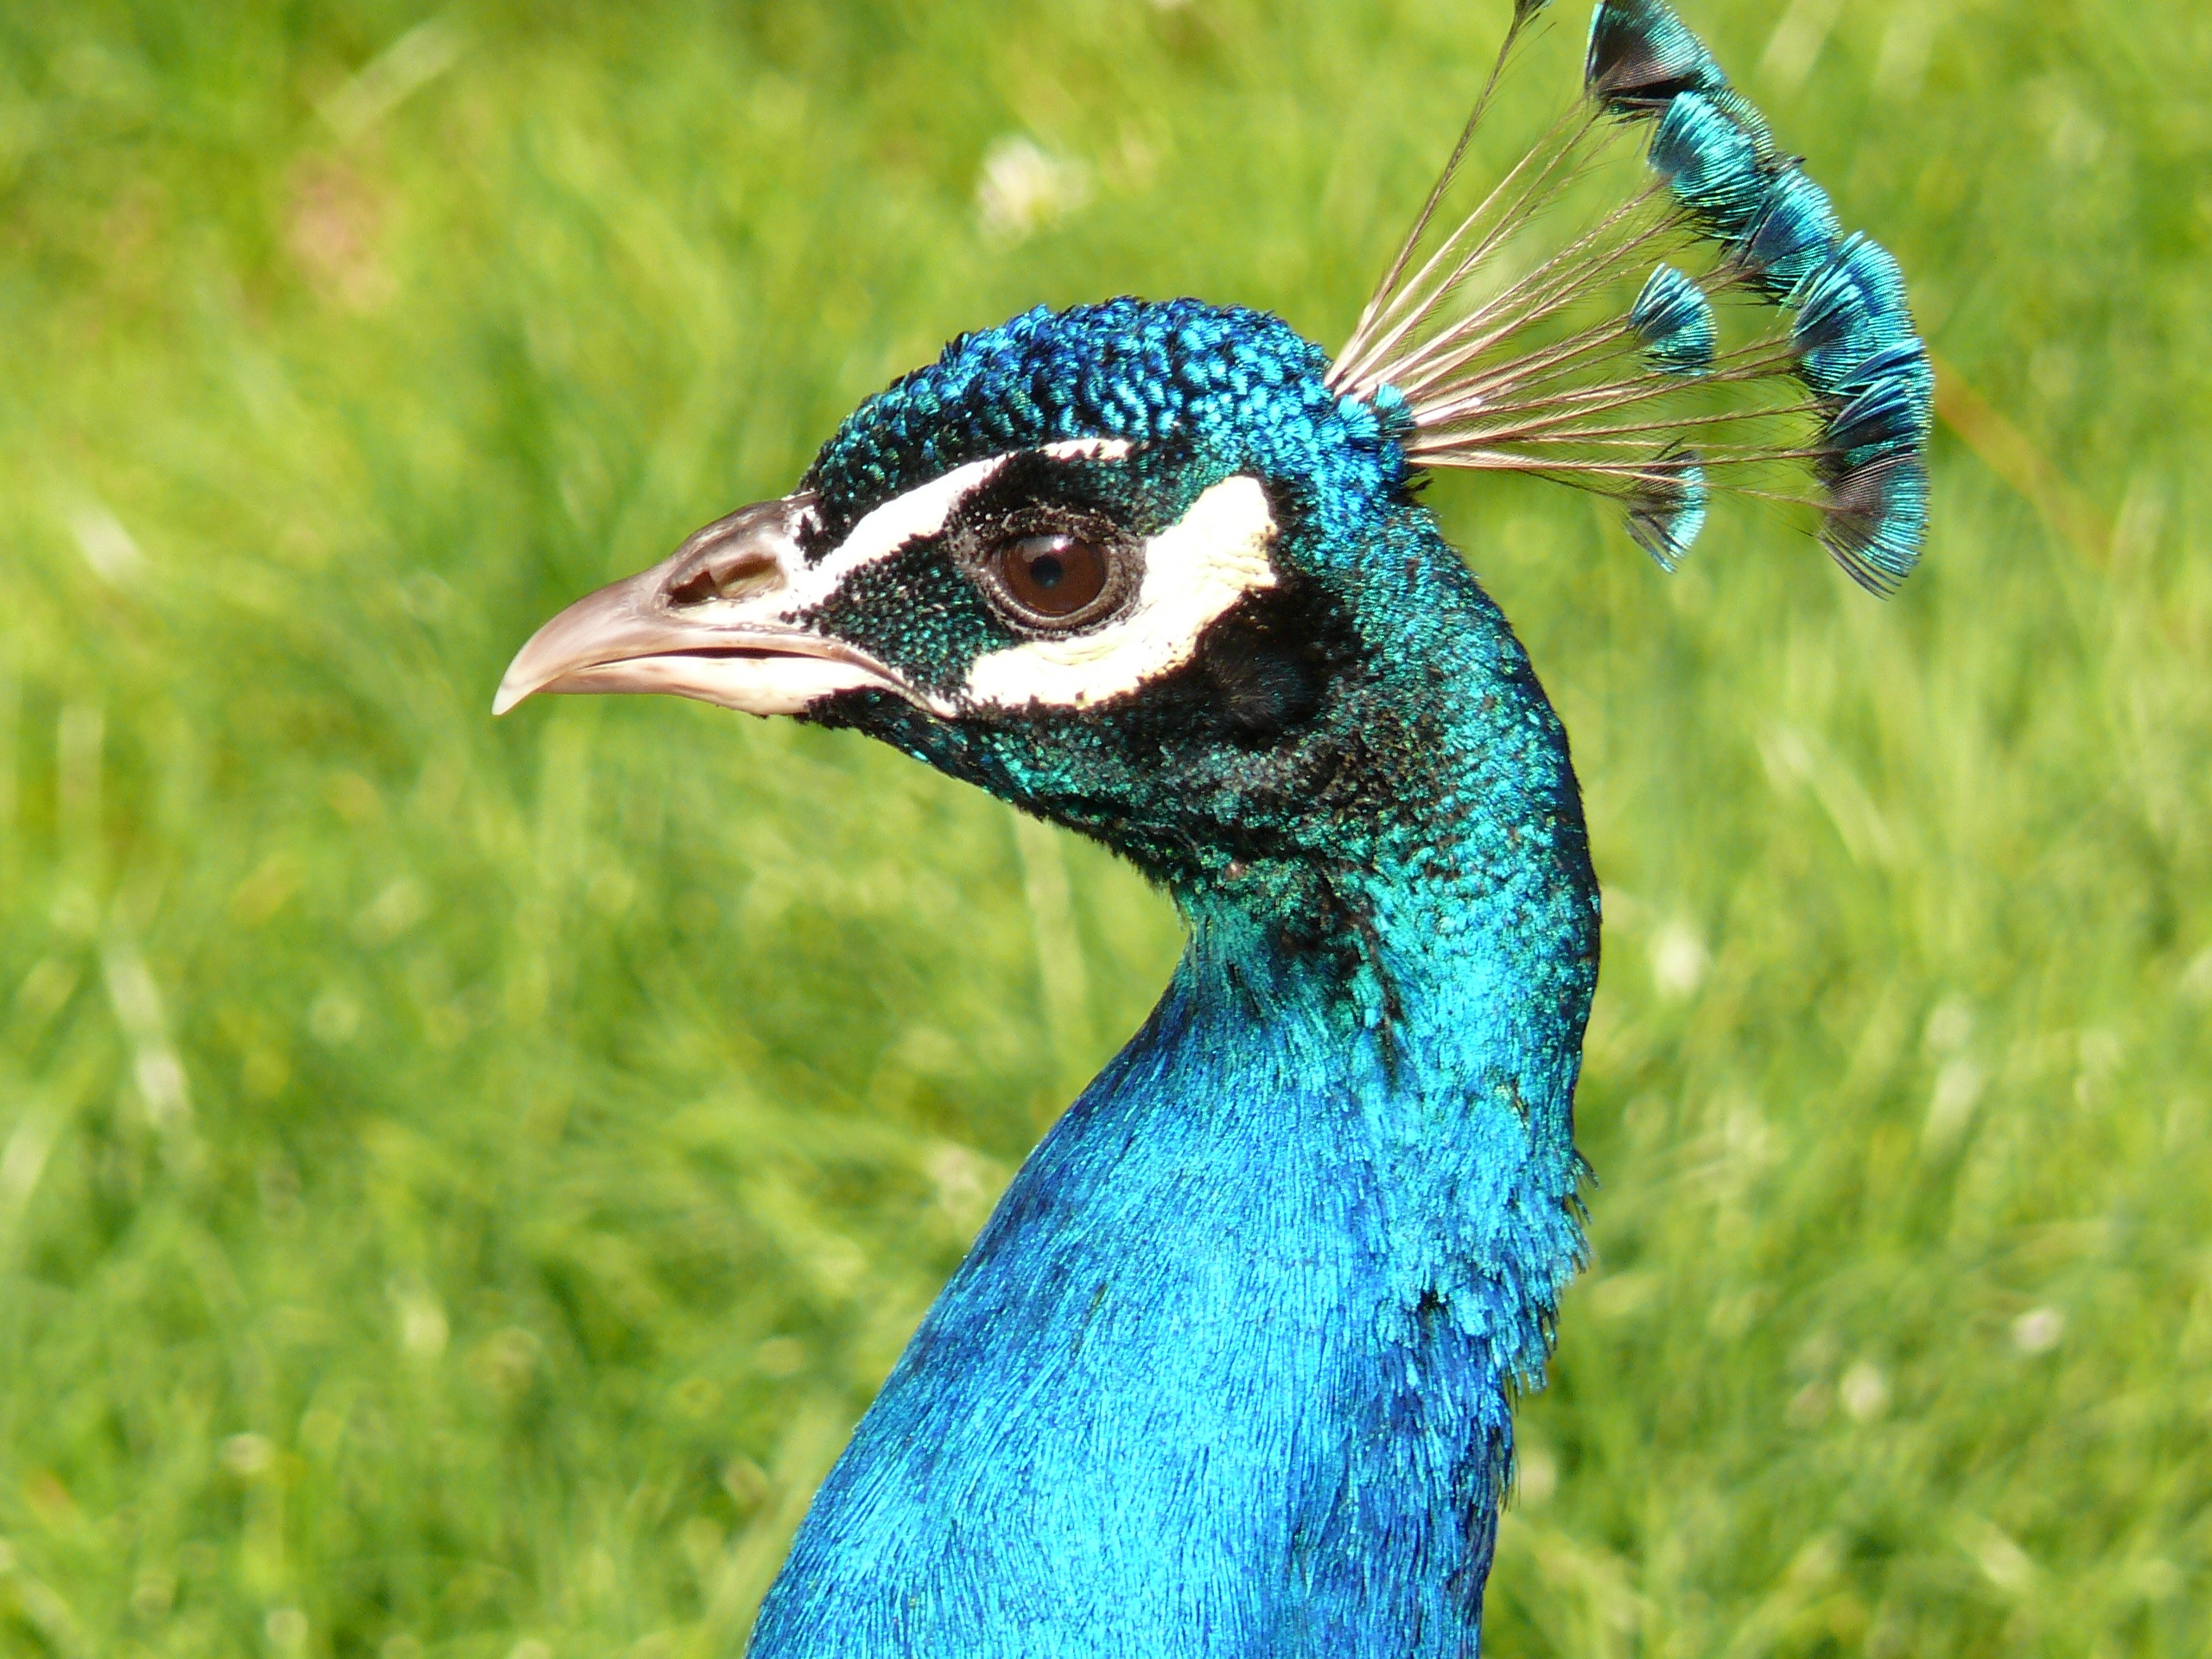
nature, bird, prairie, wildlife, beak, colorful, feather, fowl, fauna, peacock, plumage, close up, galliformes, vertebrate, peafowl, animal world, spring dress, iridescent, phasianidae, public record, wild turkey, peacock bird